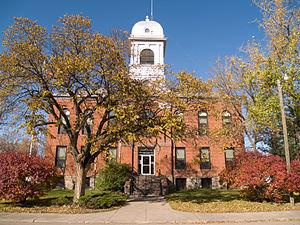
La ville de New Rockford est le siège du comté d’Eddy, dans l’État du Dakota du Nord, aux États-Unis. Sa population s’élevait à 1 391 habitants lors du recensement de 2010, estimée à 1 352 habitants en 2018.